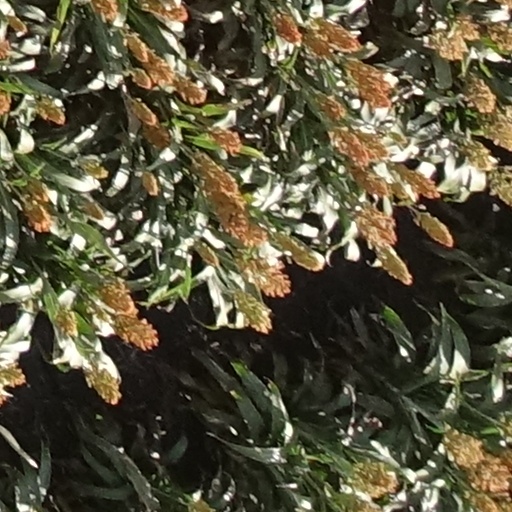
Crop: sorghum